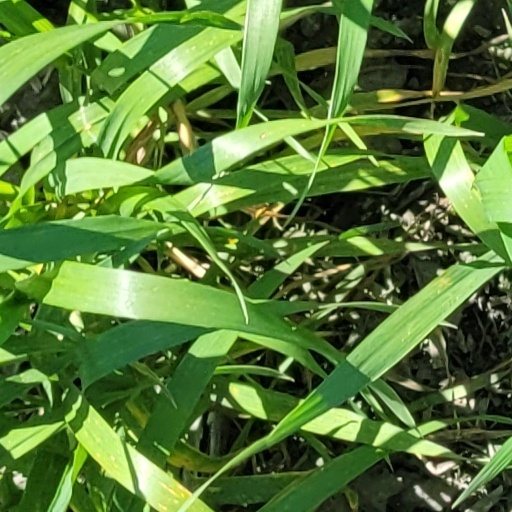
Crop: wheat